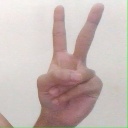
अक्षर: क